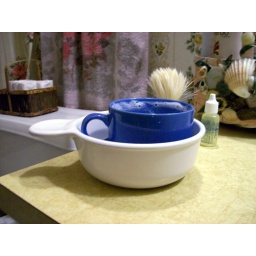
Shave mug in bowl